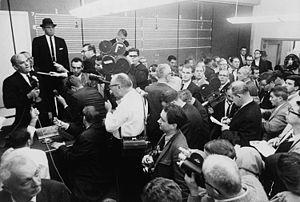
Les caméras Auricon sont des appareils de prise de vues au format 16 mm, qui ont essentiellement eu comme clientèle les documentaristes et les reporters des chaînes de télévision américaines. Elles ont la particularité d’enregistrer le son directement sur la pellicule dès 1932 par le, puis, en 1955, par le.